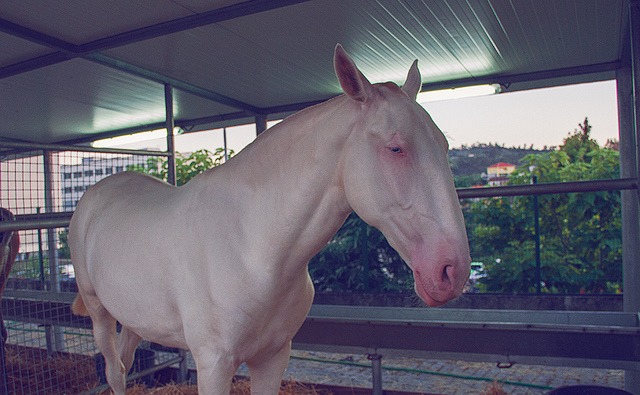
user: Given an image and a question. Answer the question in a short answer. Question: What type of horse is this? Short Answer:
assistant: albino